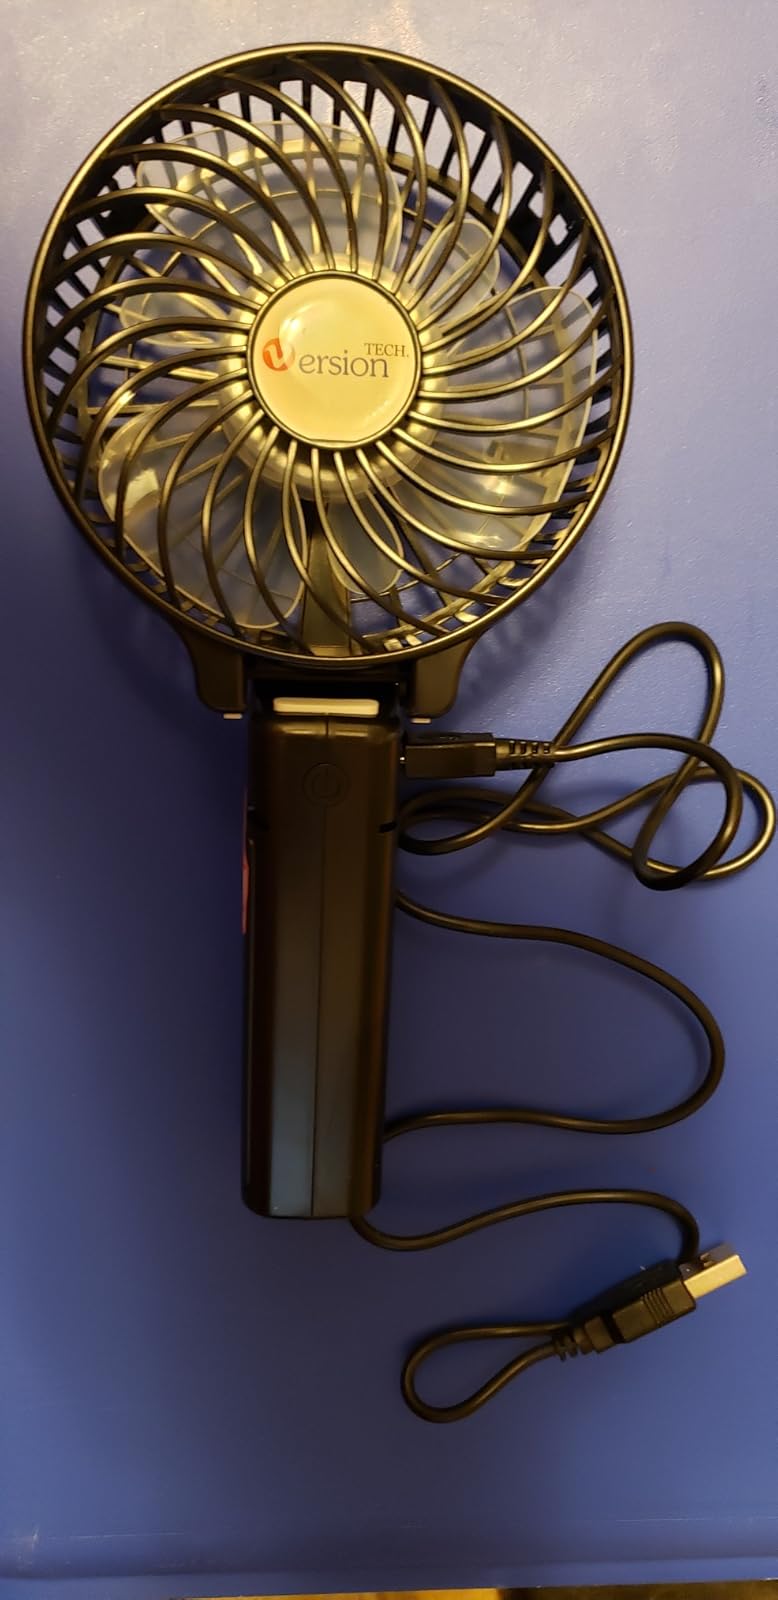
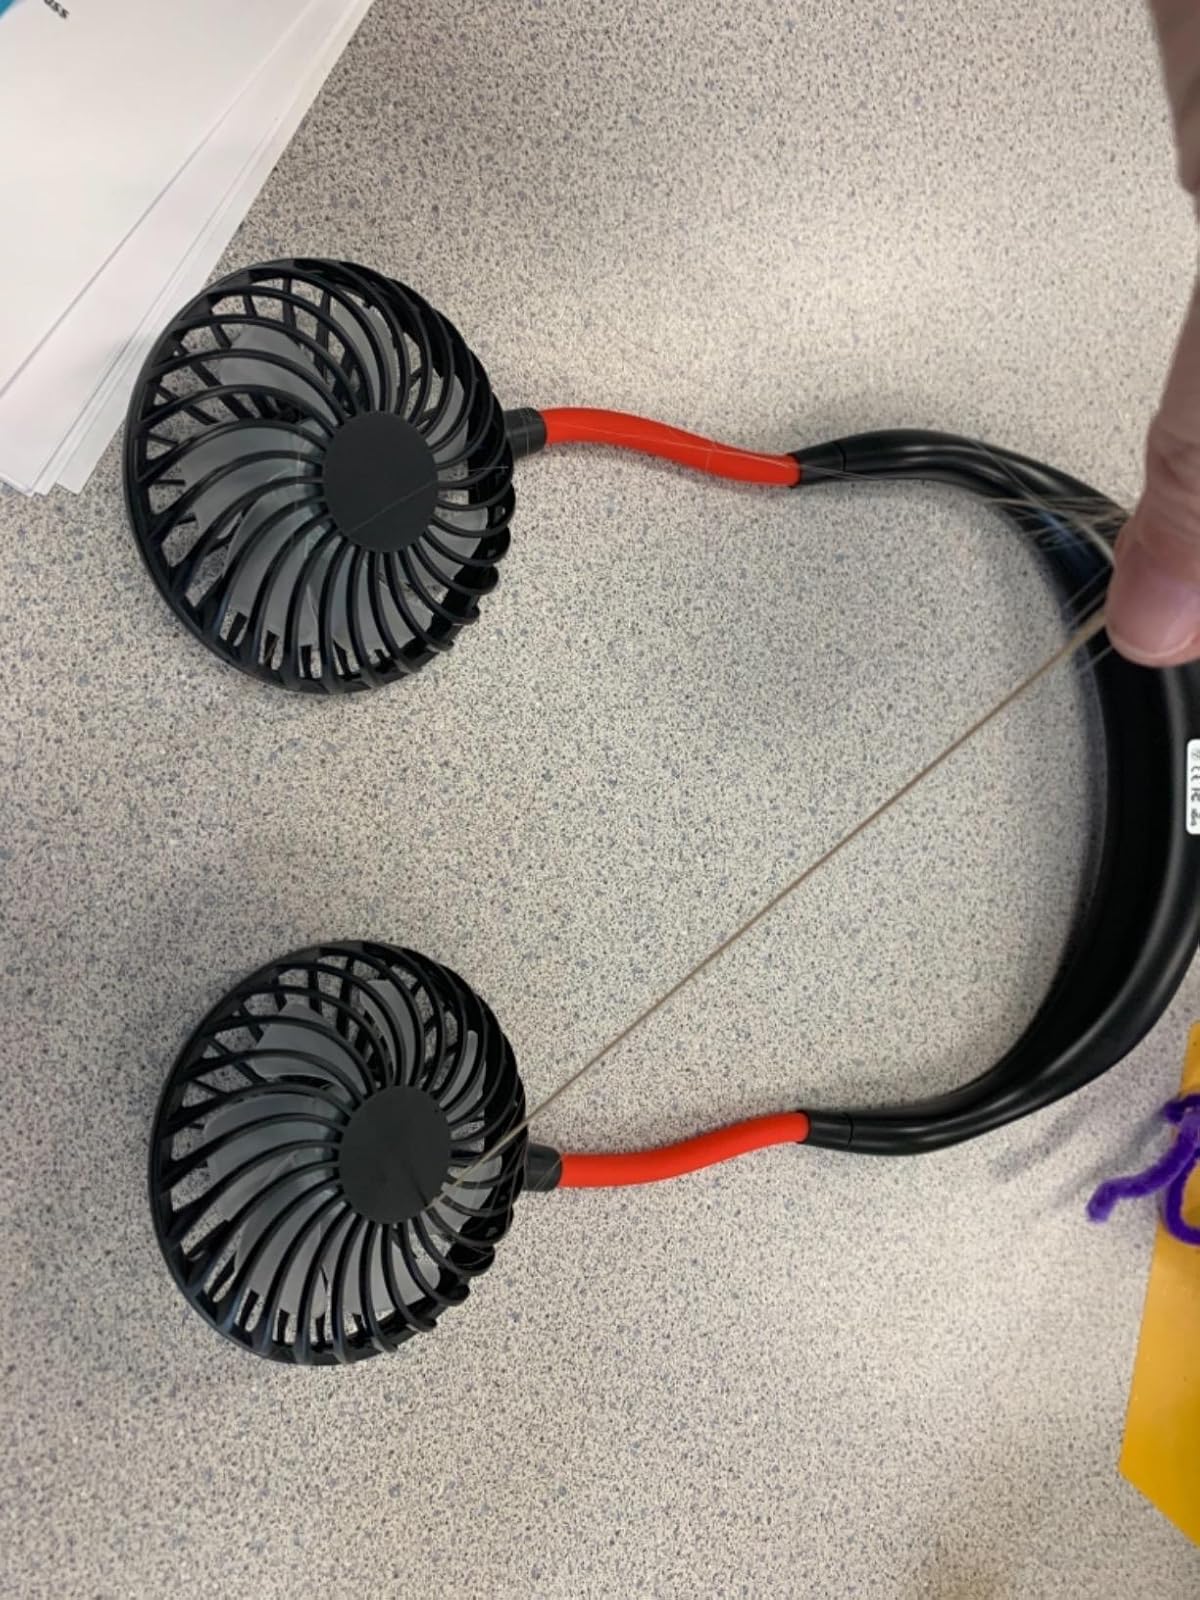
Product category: fan
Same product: no